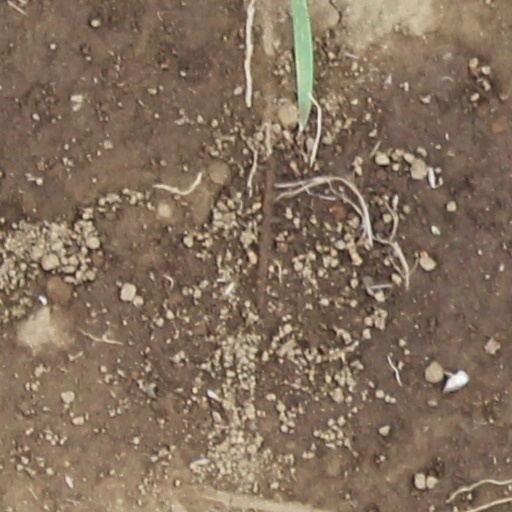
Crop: wheat